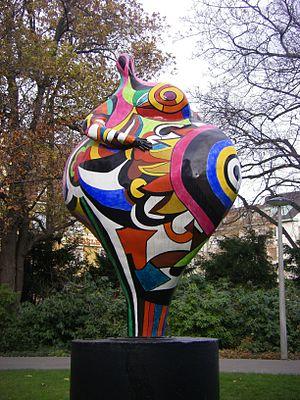
Catherine de Saint-Phalle, dite Niki de Saint Phalle, née à Neuilly-sur-Seine le 29 octobre 1930 et morte à La Jolla le 21 mai 2002, est une plasticienne, peintre, sculptrice et réalisatrice de films franco-américaine.
Les Nanas sont des sculptures de l'artiste franco-américaine Niki de Saint Phalle, qui faisait partie du groupe des Nouveaux Réalistes. Elles rappellent par leur nom une femme moderne et par leurs formes la silhouette féminine en mettant l'accent sur les rondeurs telles que la poitrine et les fesses. La plupart des Nanas sont fabriquées en polyester peintes en couleurs luisantes. Commencées vers la fin des années 1960, elles incarnent la féminité en opposition à la féminité féroce des Tirs de ces mêmes années. Niki de Saint Phalle dénonce ces rondeurs par ces oeuvres.